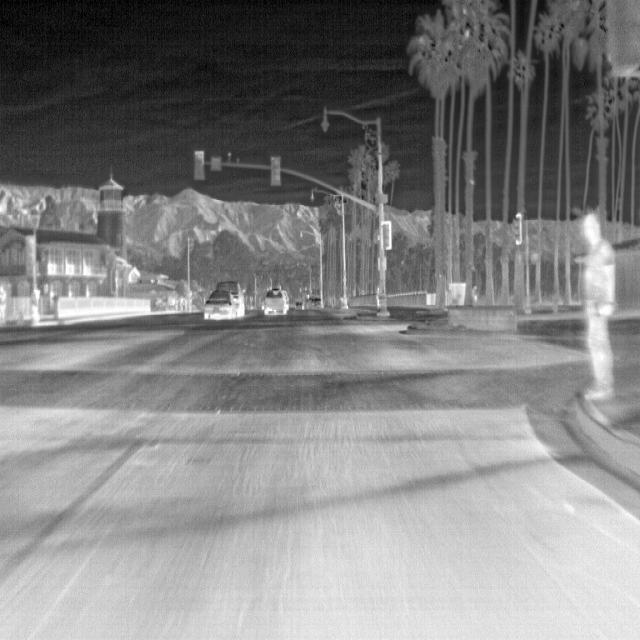
Detected objects:
label: person
label: person